547

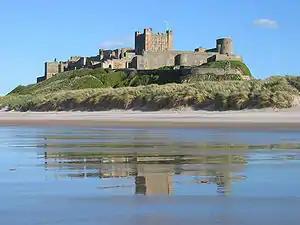
Bamburgh Castle in Northumberland (England)

Year 547 (DXLVII) was a common year starting on Tuesday of the Julian calendar. The denomination 547 for this year has been used since the early medieval period, when the Anno Domini calendar era became the prevalent method in Europe for naming years.